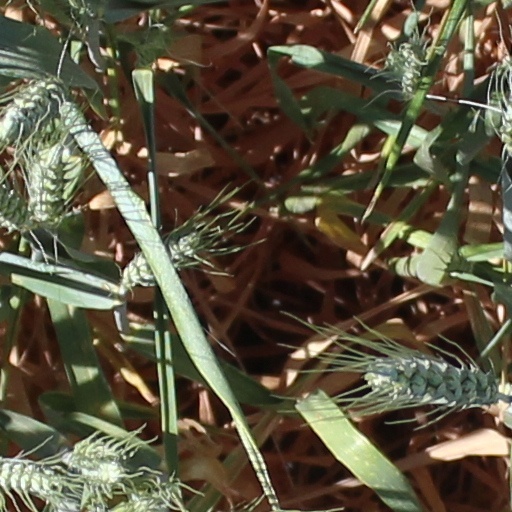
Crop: wheat